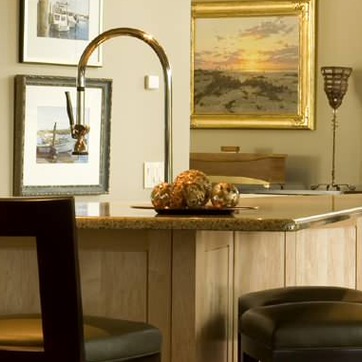
Material: food